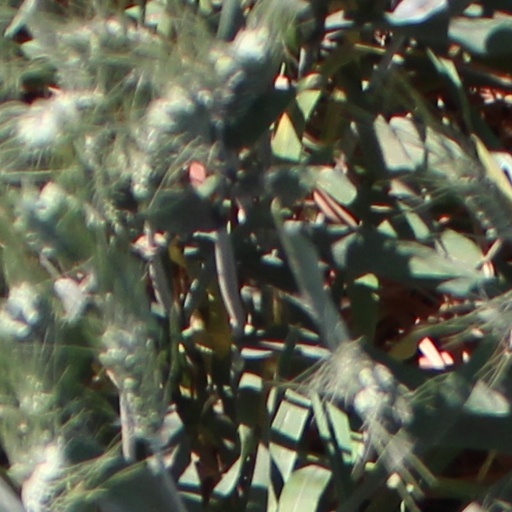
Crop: wheat